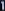
Number: 1